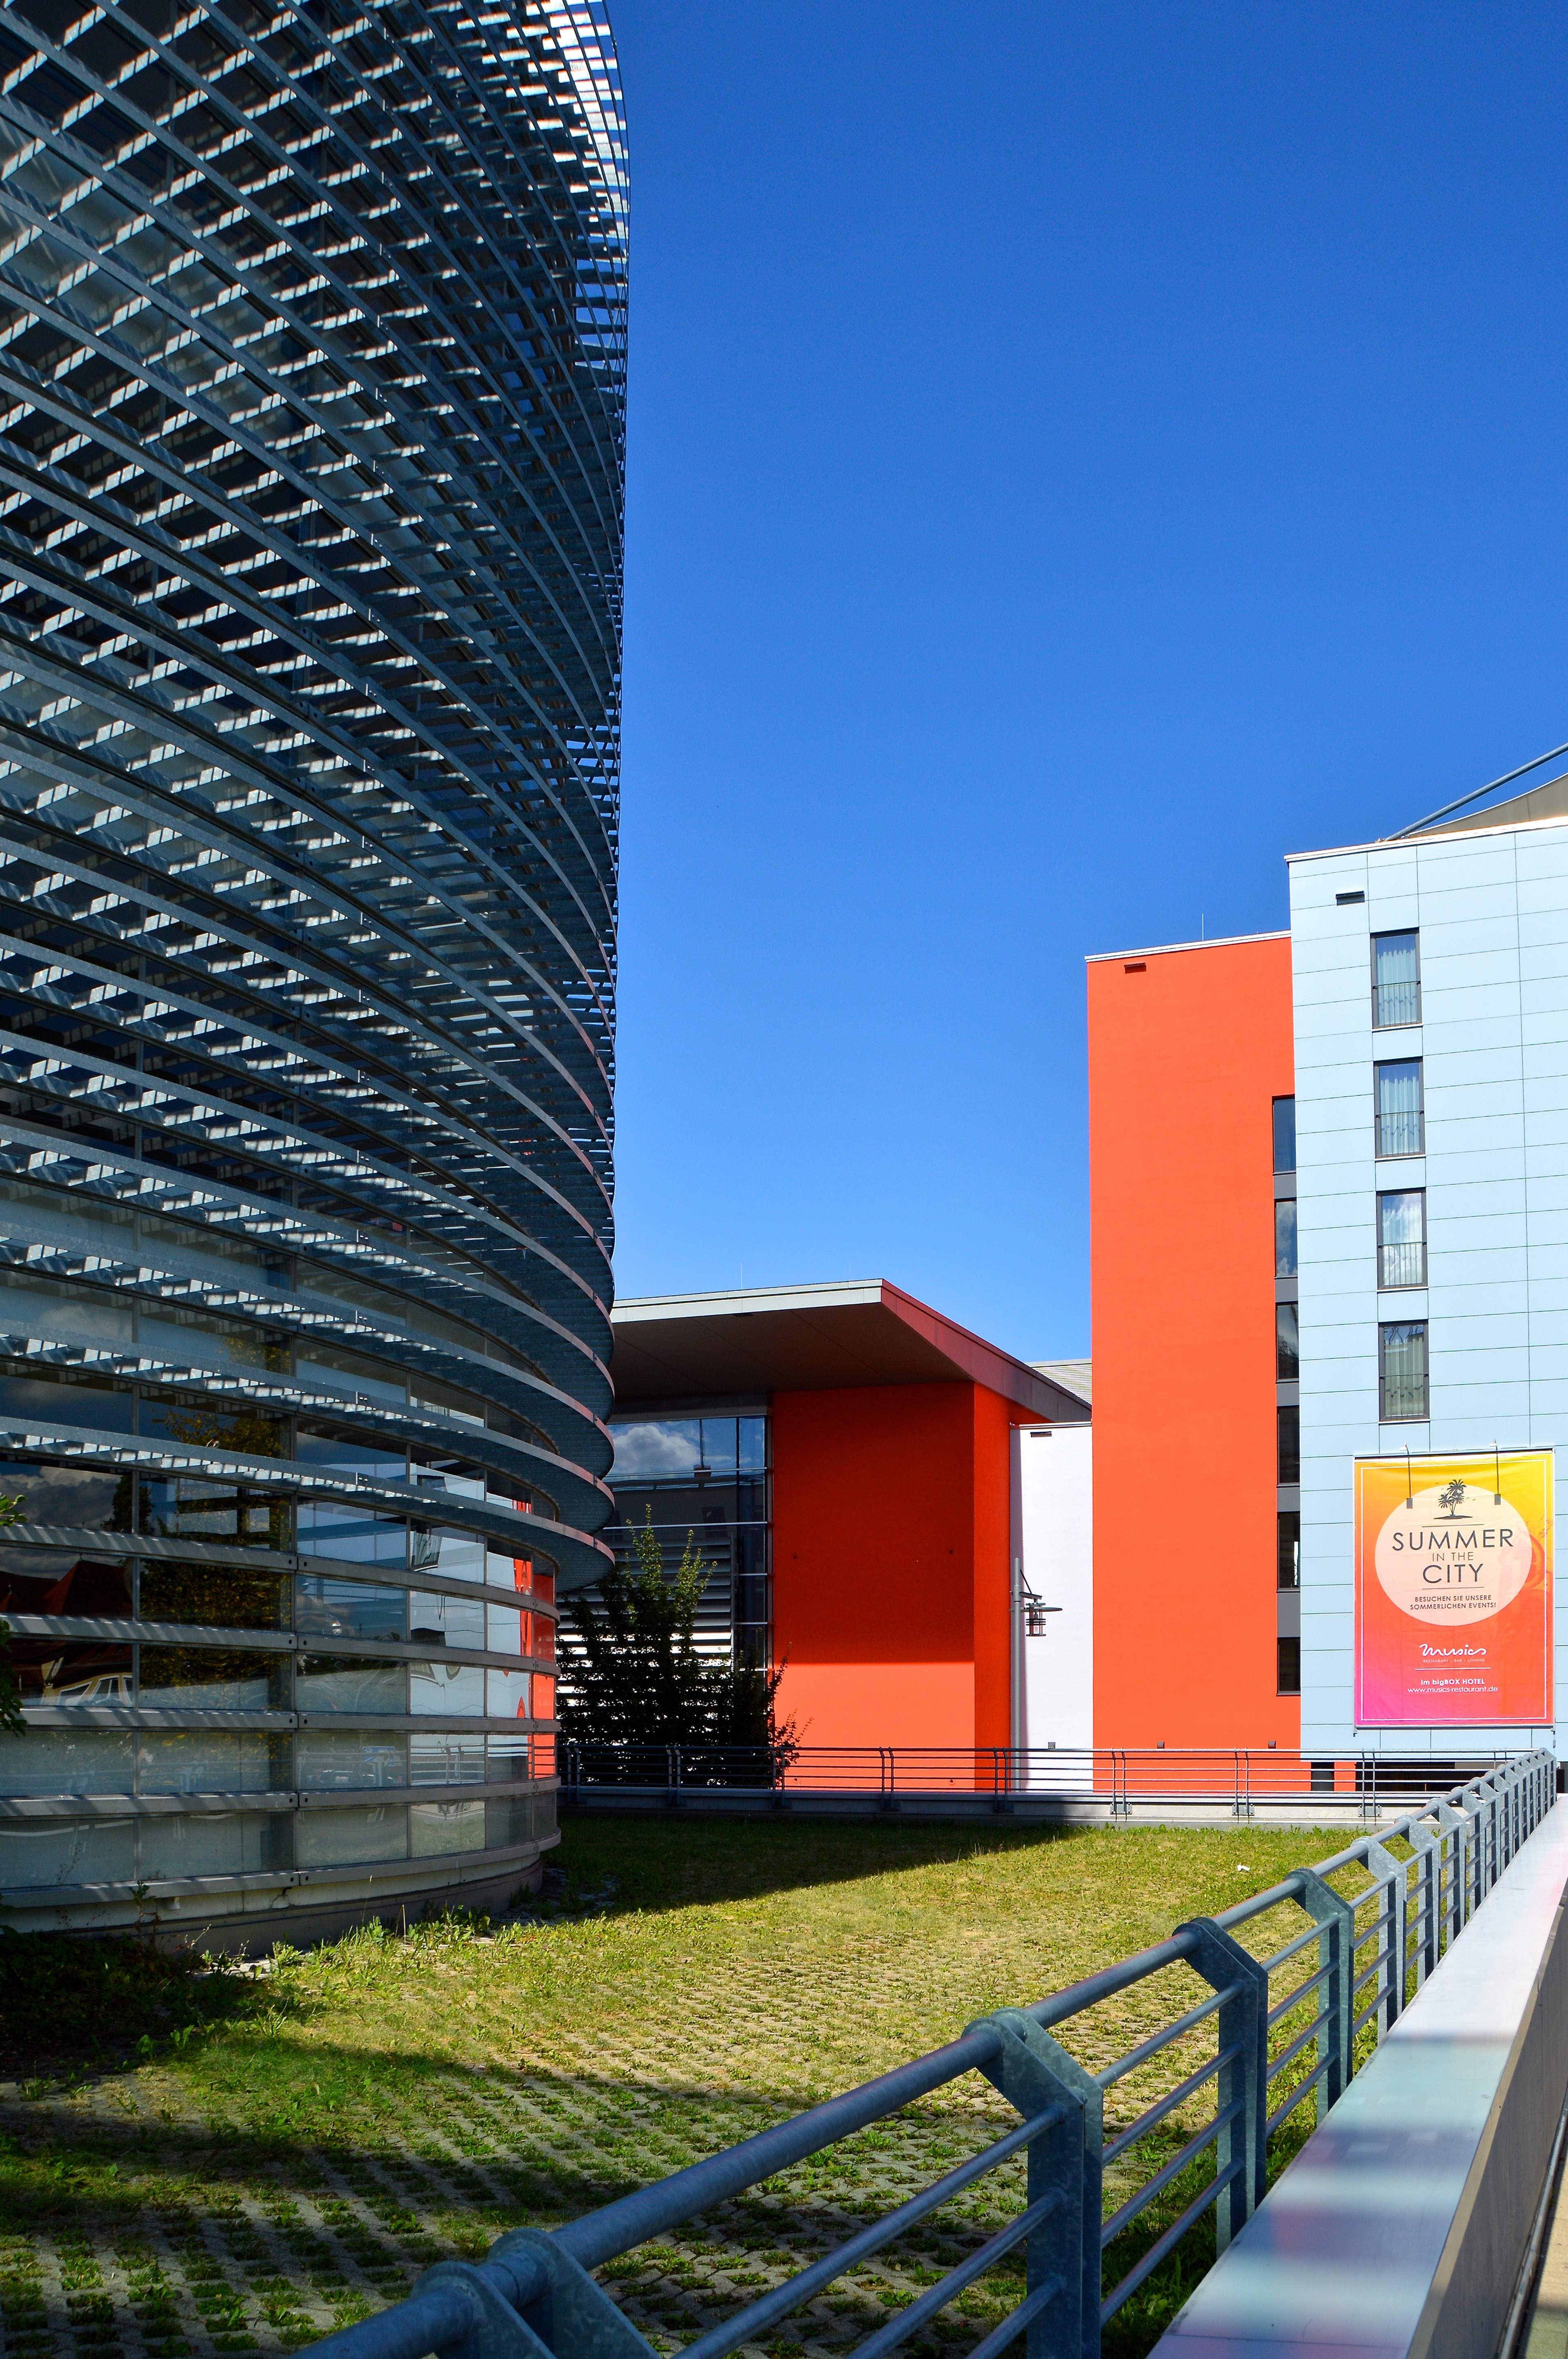
cloud, architecture, sky, glass, building, city, skyscraper, cityscape, downtown, tower, park, landmark, facade, professional, tower block, headquarters, roofs, kempten, mirroring, red house, multi storey car park, town home, urban planning, tower house, live and work, urban area, residential area, metropolitan area